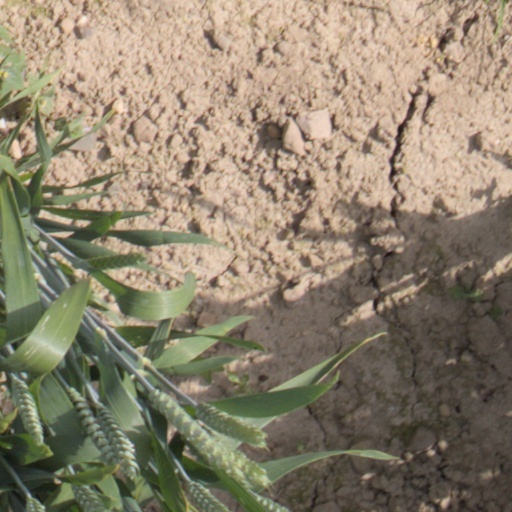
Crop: wheat